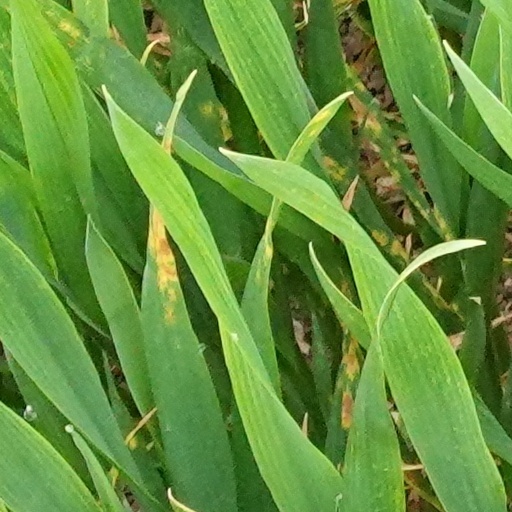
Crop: wheat